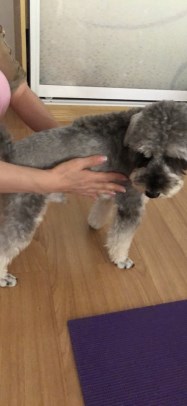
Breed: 2342-n000102-miniature_schnauzer